Terminal server

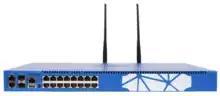
Serial Console Server with 4G LTE

Although primarily used as an Interface Message Processor starting in 1971, the Honeywell 316 could also be configured as a Terminal Interface Processor (TIP) and provide terminal server support for up to 63 ASCII serial terminals through a multi-line controller in place of one of the hosts.